Abu Hanifa Mosque

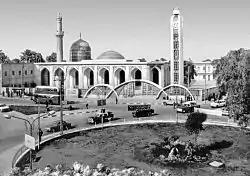

In 1910, Sultan Abdul Hamid II ordered to reconstruct the mosque, renew the wall and build more rooms for students and poor people. These renovations costed 2,300 liras. There were several other reconstructions over the years. The most important ones were in 1918 and 1935, where the old rooms were replaced with bigger new rooms, and 1948, where they renewed the flooring and verses of Al-Fath was written on the walls of the hallways.